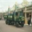
Label: truck